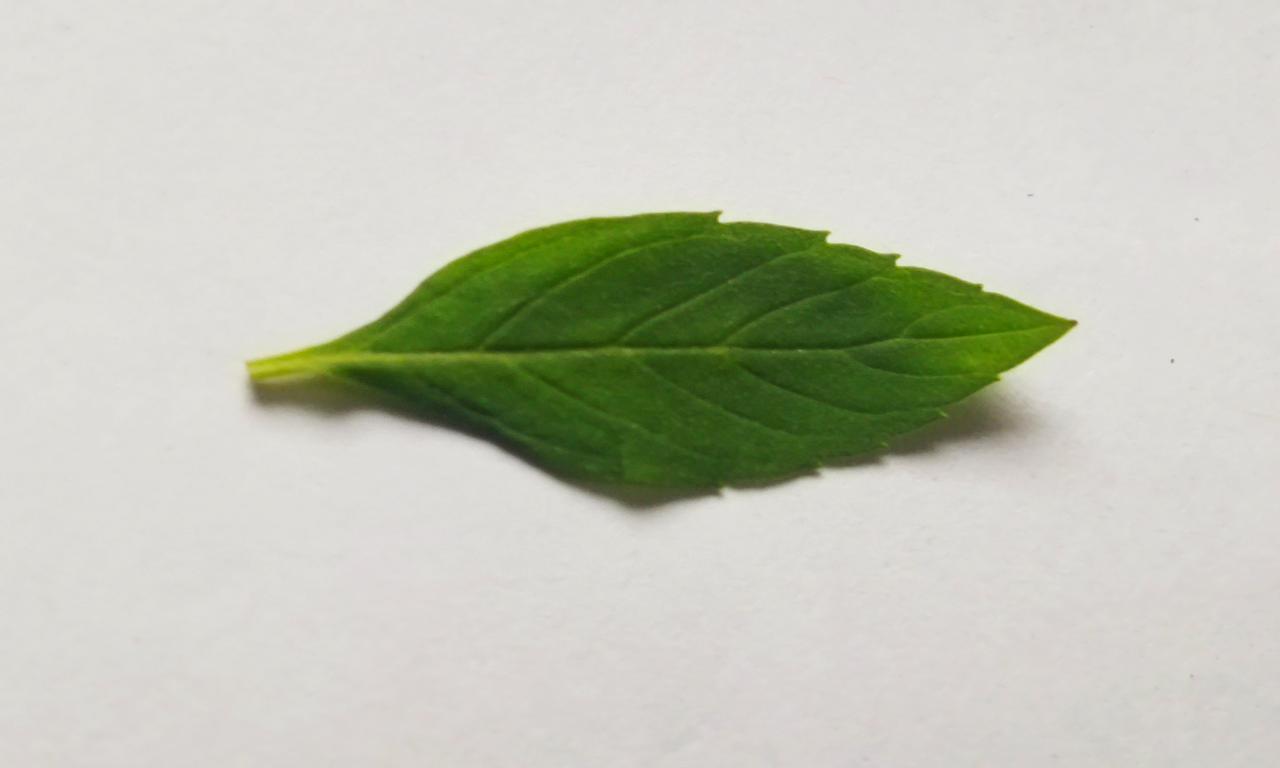
Label: Fresh